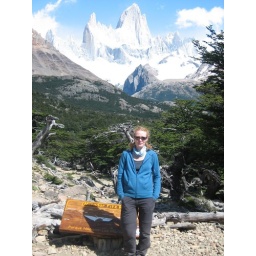
We trekked over the flat black hill just above my head and to the right (it's further than it looks!)